2024 Indianapolis 500

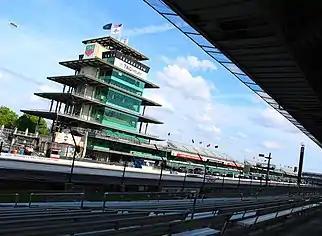
The Pagoda, the control tower, which houses officials, broadcasting, and hospitality suites, is an icon at the Indianapolis Motor Speedway.

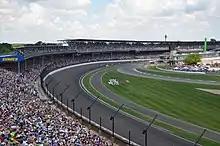
Turn one at the Indianapolis Motor Speedway.

The Indianapolis 500, commonly called the Indy 500, is held at the Indianapolis Motor Speedway, a paved oval. It is a points-paying race of the NTT IndyCar Series. The event is contested by "Indy cars", a formula of professional-level, single-seat, open cockpit, open-wheel, purpose-built race cars. The race is the most prestigious event of the IndyCar calendar, and one of the oldest and most important automobile races in the world.